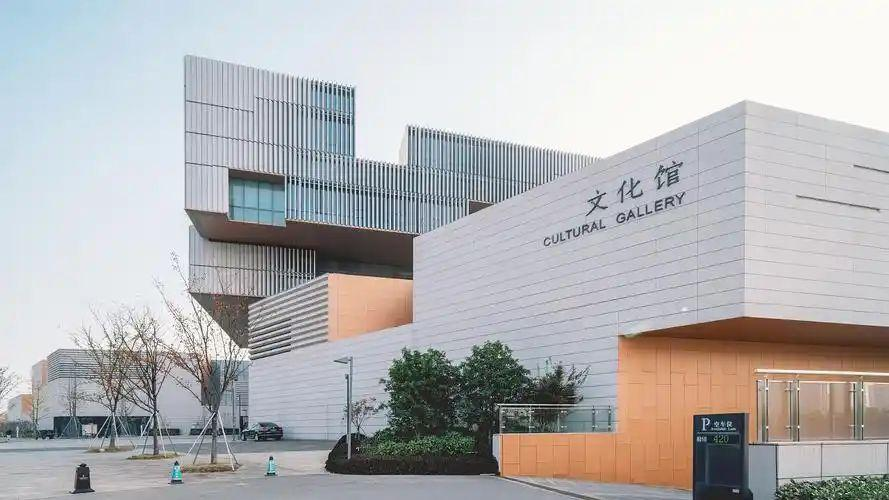
地标名称：苏州高新区文体中心
所在城市：苏州市·虎丘区